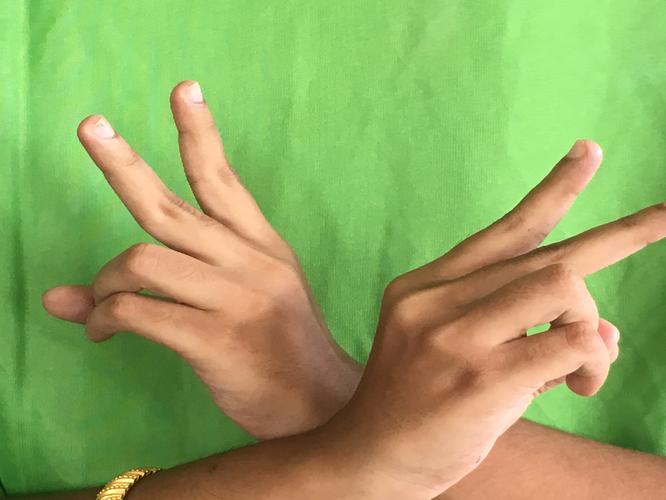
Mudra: Kartariswastika
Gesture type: double_hand